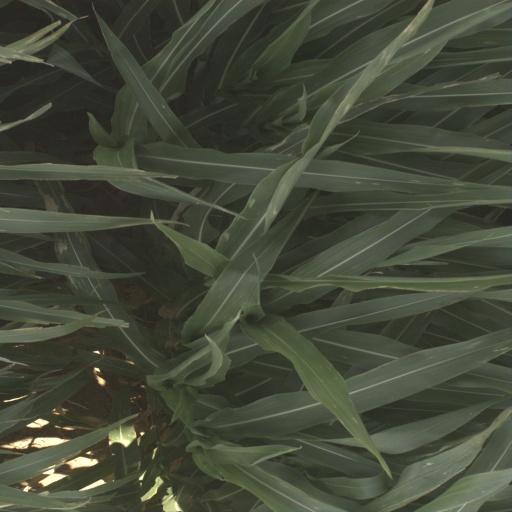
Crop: sorghum